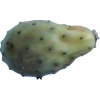
Label: cactus_fruit_green